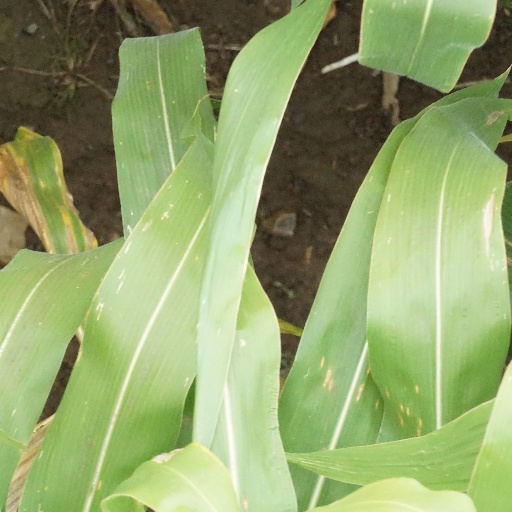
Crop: maize; corn